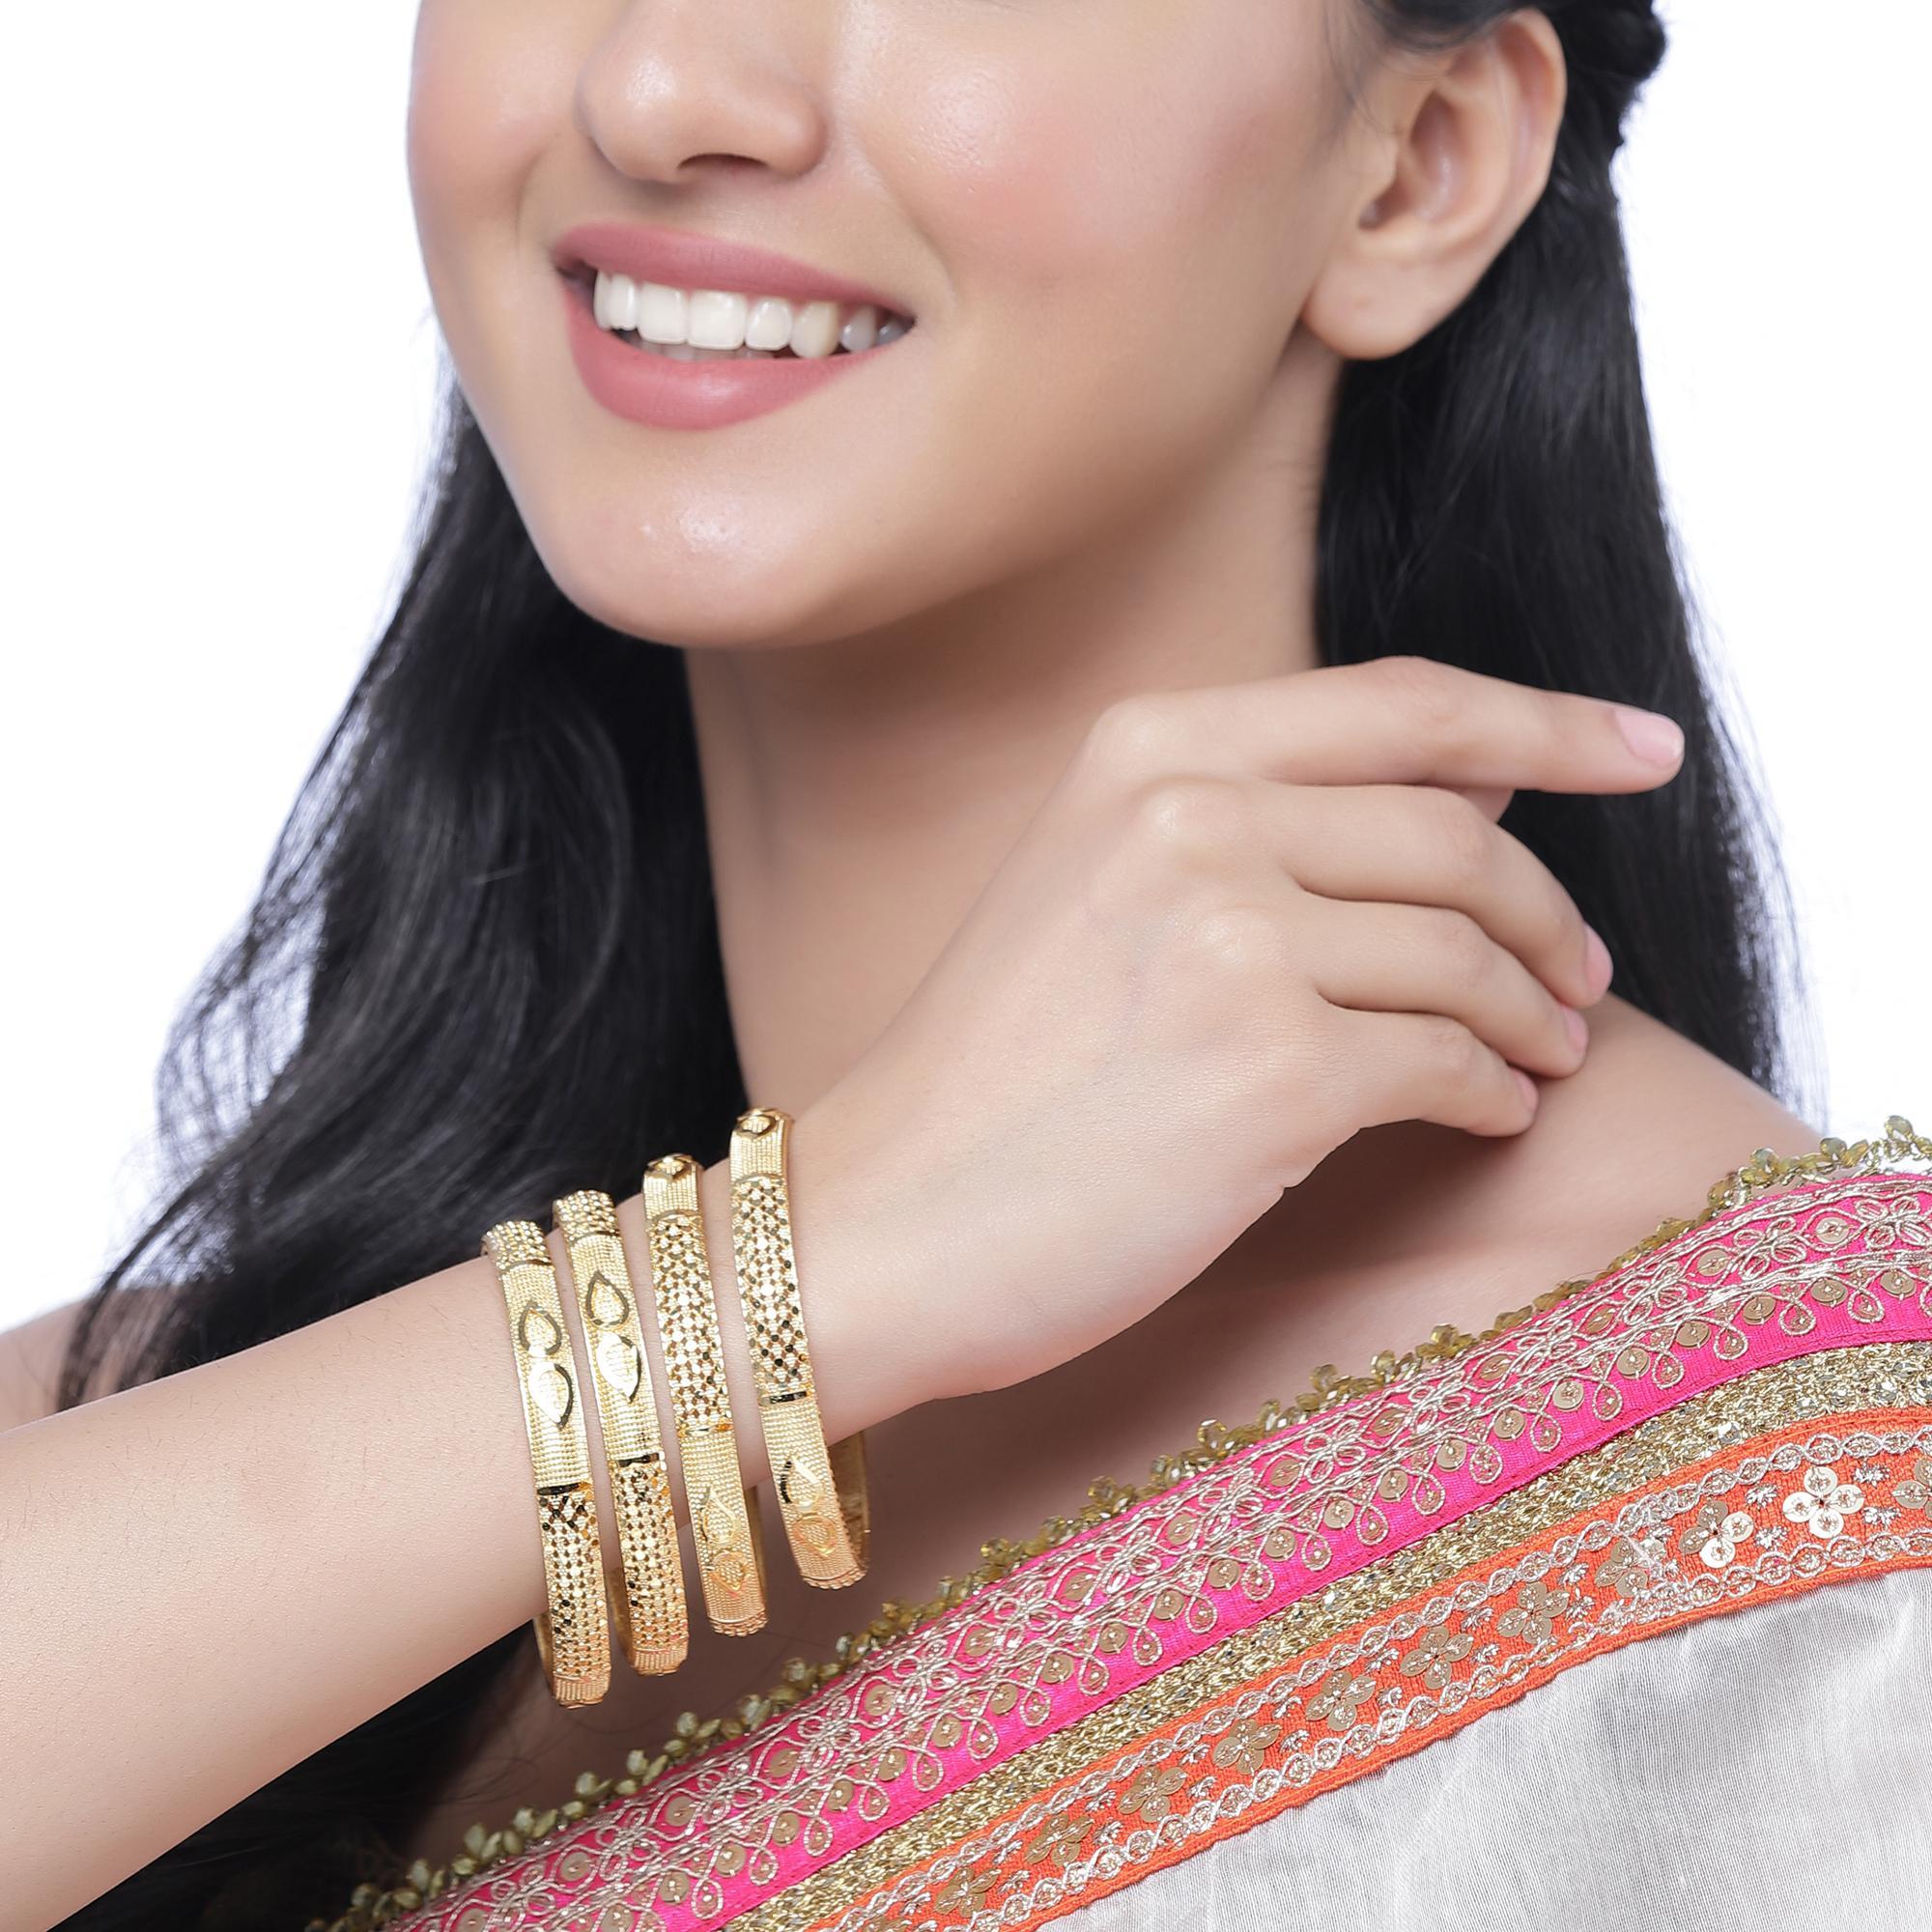
Zeneme Gold-Plated Brass Golden Classic Paisley Shaped Textured Handcrafted Bangles For Women (Set Of 4 )
Type: Bangles
Brand: Zeneme
Price: Rs. 249
 Stylish party wear bangles - zeneme fashion jewellery presents these stylish bangles which are suitable for all occasions office wear, wedding and party wear. The colour complements all outfits and may be worn as a statement piece to any occasion. The designer artificial jewellery at zeneme is available in various designs and patterns like floral design, heart shape design, dancing peacock, crystal design and many more. The imitation designer jewellery that will go with your outfit and style up your fashion statement with variable designs and patterns to give you charming and elegant look is available at zeneme. Zeneme has huge collection of designer imitation jewellery like american diamond jewellery collection, gold plated jewellery collection, temple jewellery collection, valentine collection, jewellery combos and many more.
Features: What you get - set of 4 gold-plated classic paisley shaped textured handcrafted bangles, secured with slip-on closure. ,Luxury gifting idea - give a meaningful and luxurious gift with zeneme jewellery. A favourite gift choice, each zeneme jewellery for women comes with a signature gift box,Material craftsmanship - finest quality stones and environmentally friendly nonprecious metals are used for making the jewelry set. It is safe for wearing for long hours., Jewellery care - keep the jewellery away from direct heat, water, perfumes, deodorants and other strong chemicals as they may react with the metal or plating. Store the jewellry when not in use in a storage box or a cloth pouch to retain its shine. ,Nickel free and lead free as per international standards that makes it very skin friendly. The plating is non-allergic and safe for all environments.,Dimensions - bangle size 2.4 - diameter - 5.715 cm, circumference - 17.9324 cm bangle size 2.6 - diameter - 6.0325 cm, circumference - 18.9484 cm bangle size 2.8 - diameter - 6.35 cm, circumference - 19.939 cm
Included: Set Of 4 X Classic Paisley Shaped Textured Handcrafted Bangles